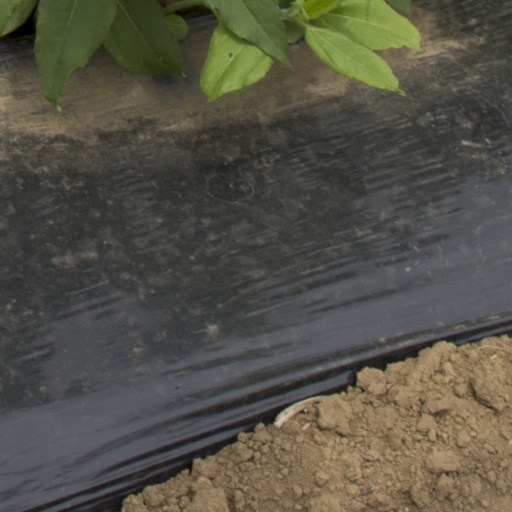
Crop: Jerusalem artichoke